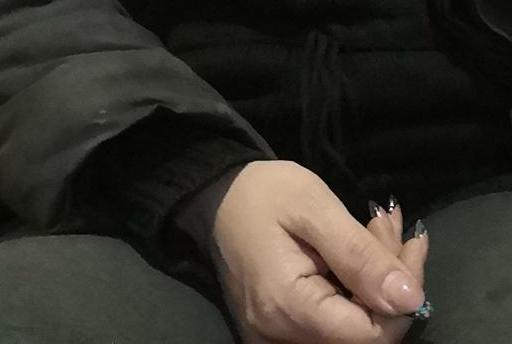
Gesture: no_gesture